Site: brandenburg
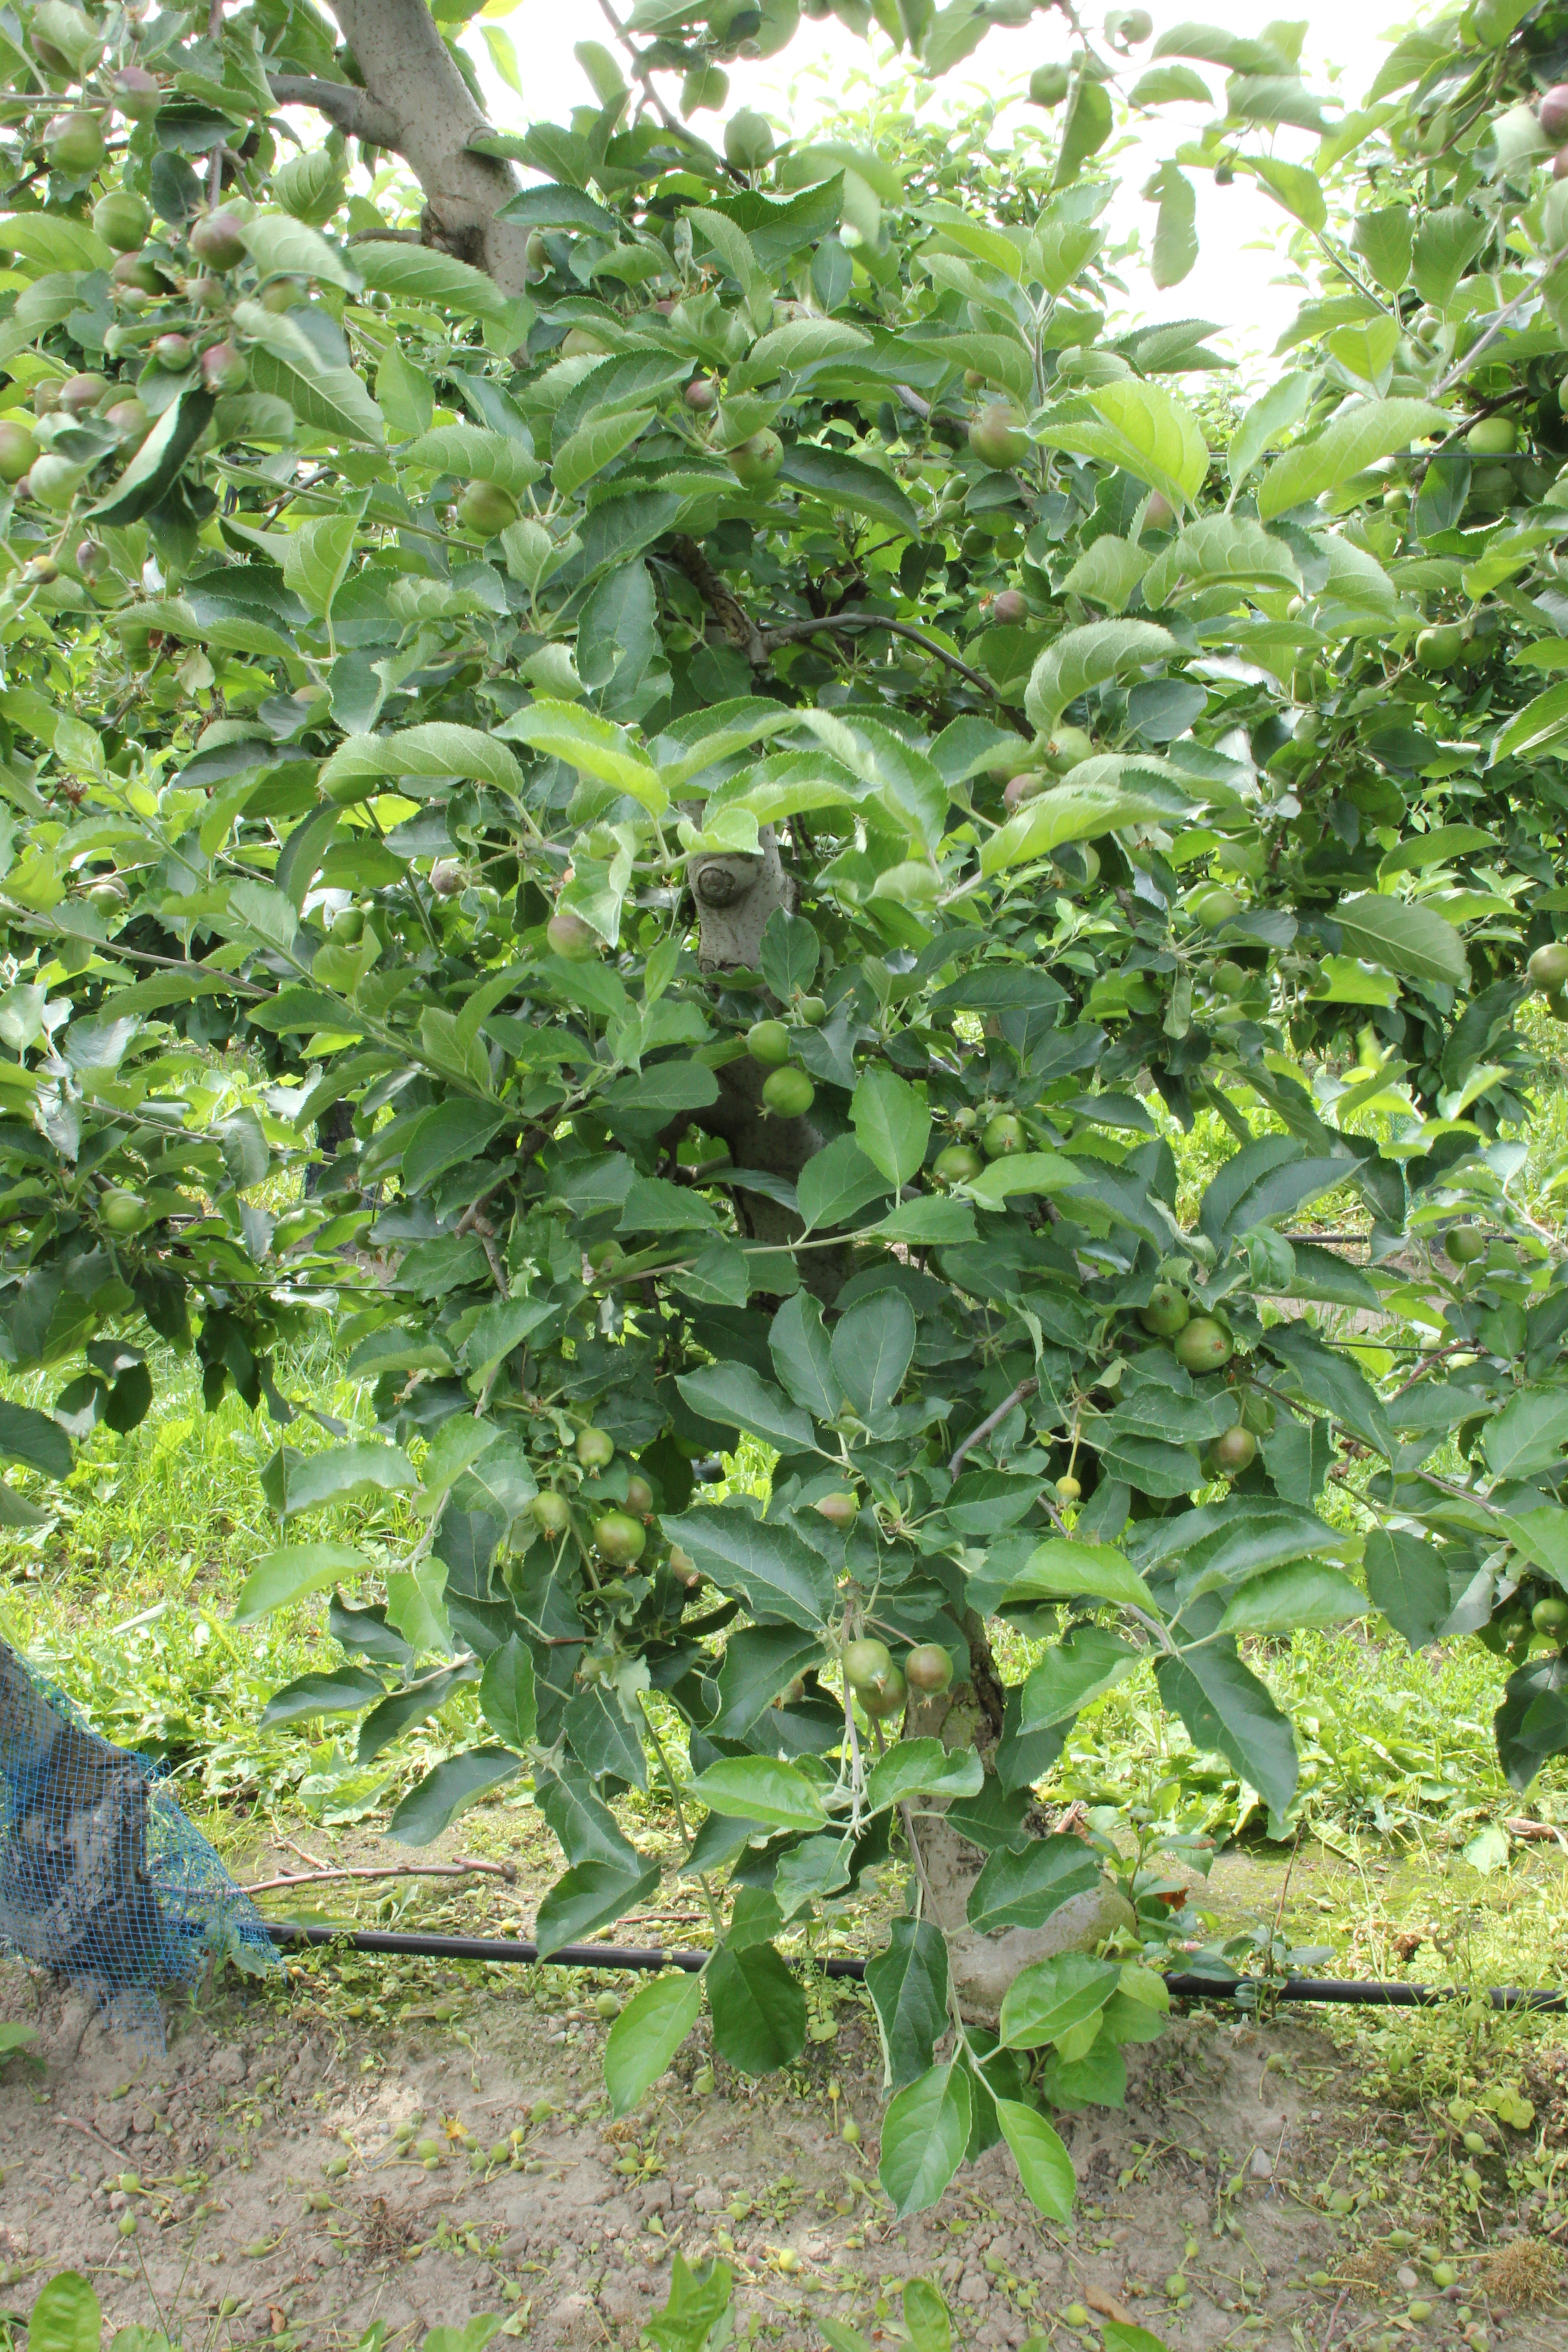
Growth stage (BBCH 73): Development of fruit